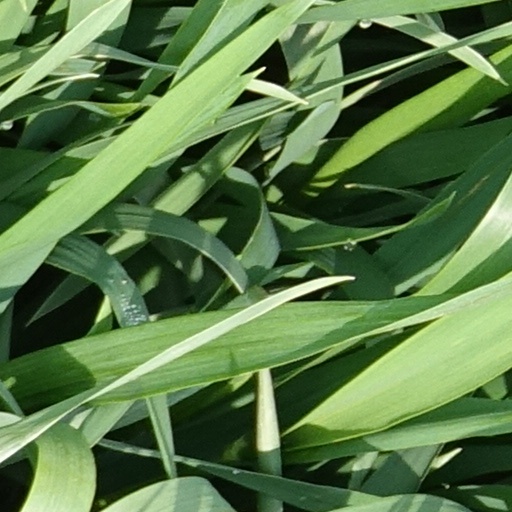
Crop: wheat